Drill Sergeant Mindstrong

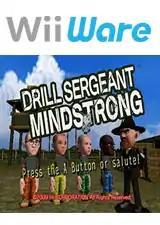

Drill Sergeant Mindstrong (Brain Cadets in the PAL region) known in Japan as is a military recruit training-themed party video game developed by Japanese studio HI Corporation and published by Xseed Games for WiiWare. It was released in Japan on April 14, 2009, in North America on June 22, 2009 and in the PAL regions on February 19, 2010. On January 31, 2014, the game was pulled out from the Japanese WiiWare and Wii Shop Channel.